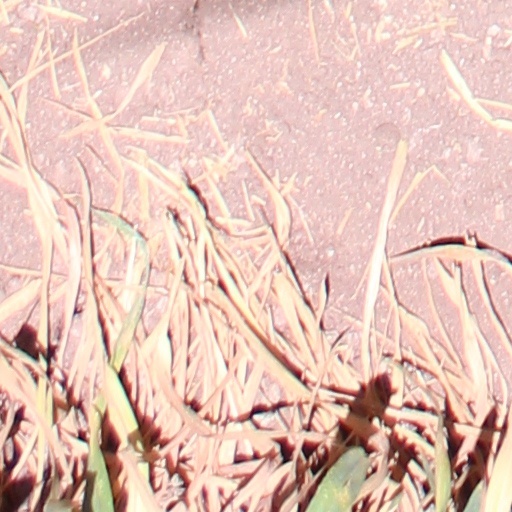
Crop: wheat